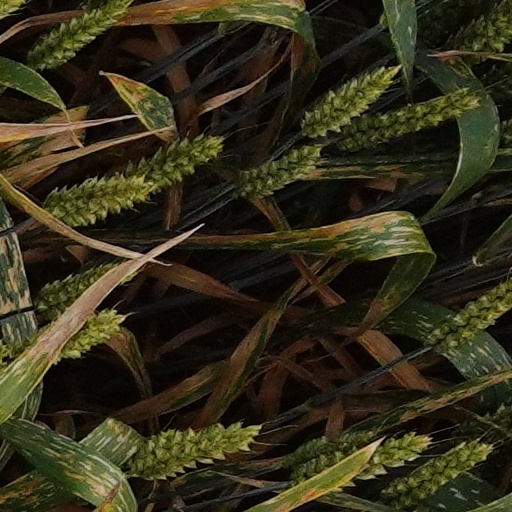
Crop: wheat